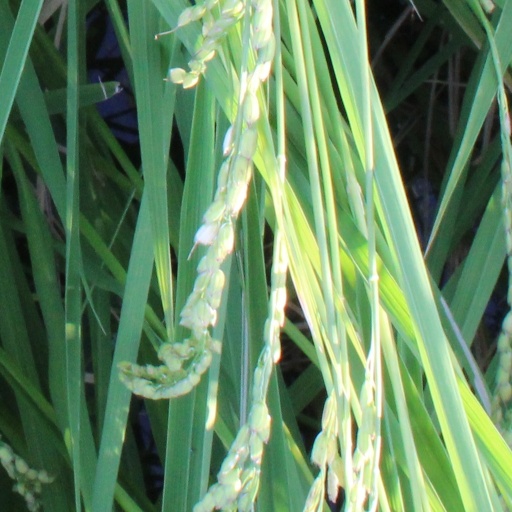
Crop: rice